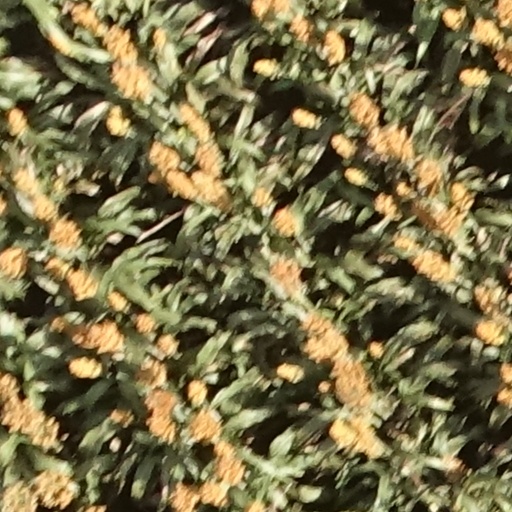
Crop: sorghum